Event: Nepal Earthquake
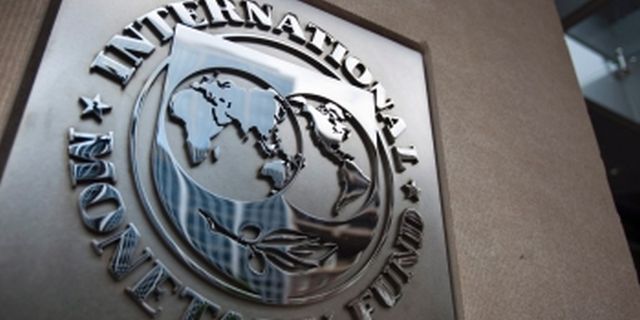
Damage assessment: no_damage